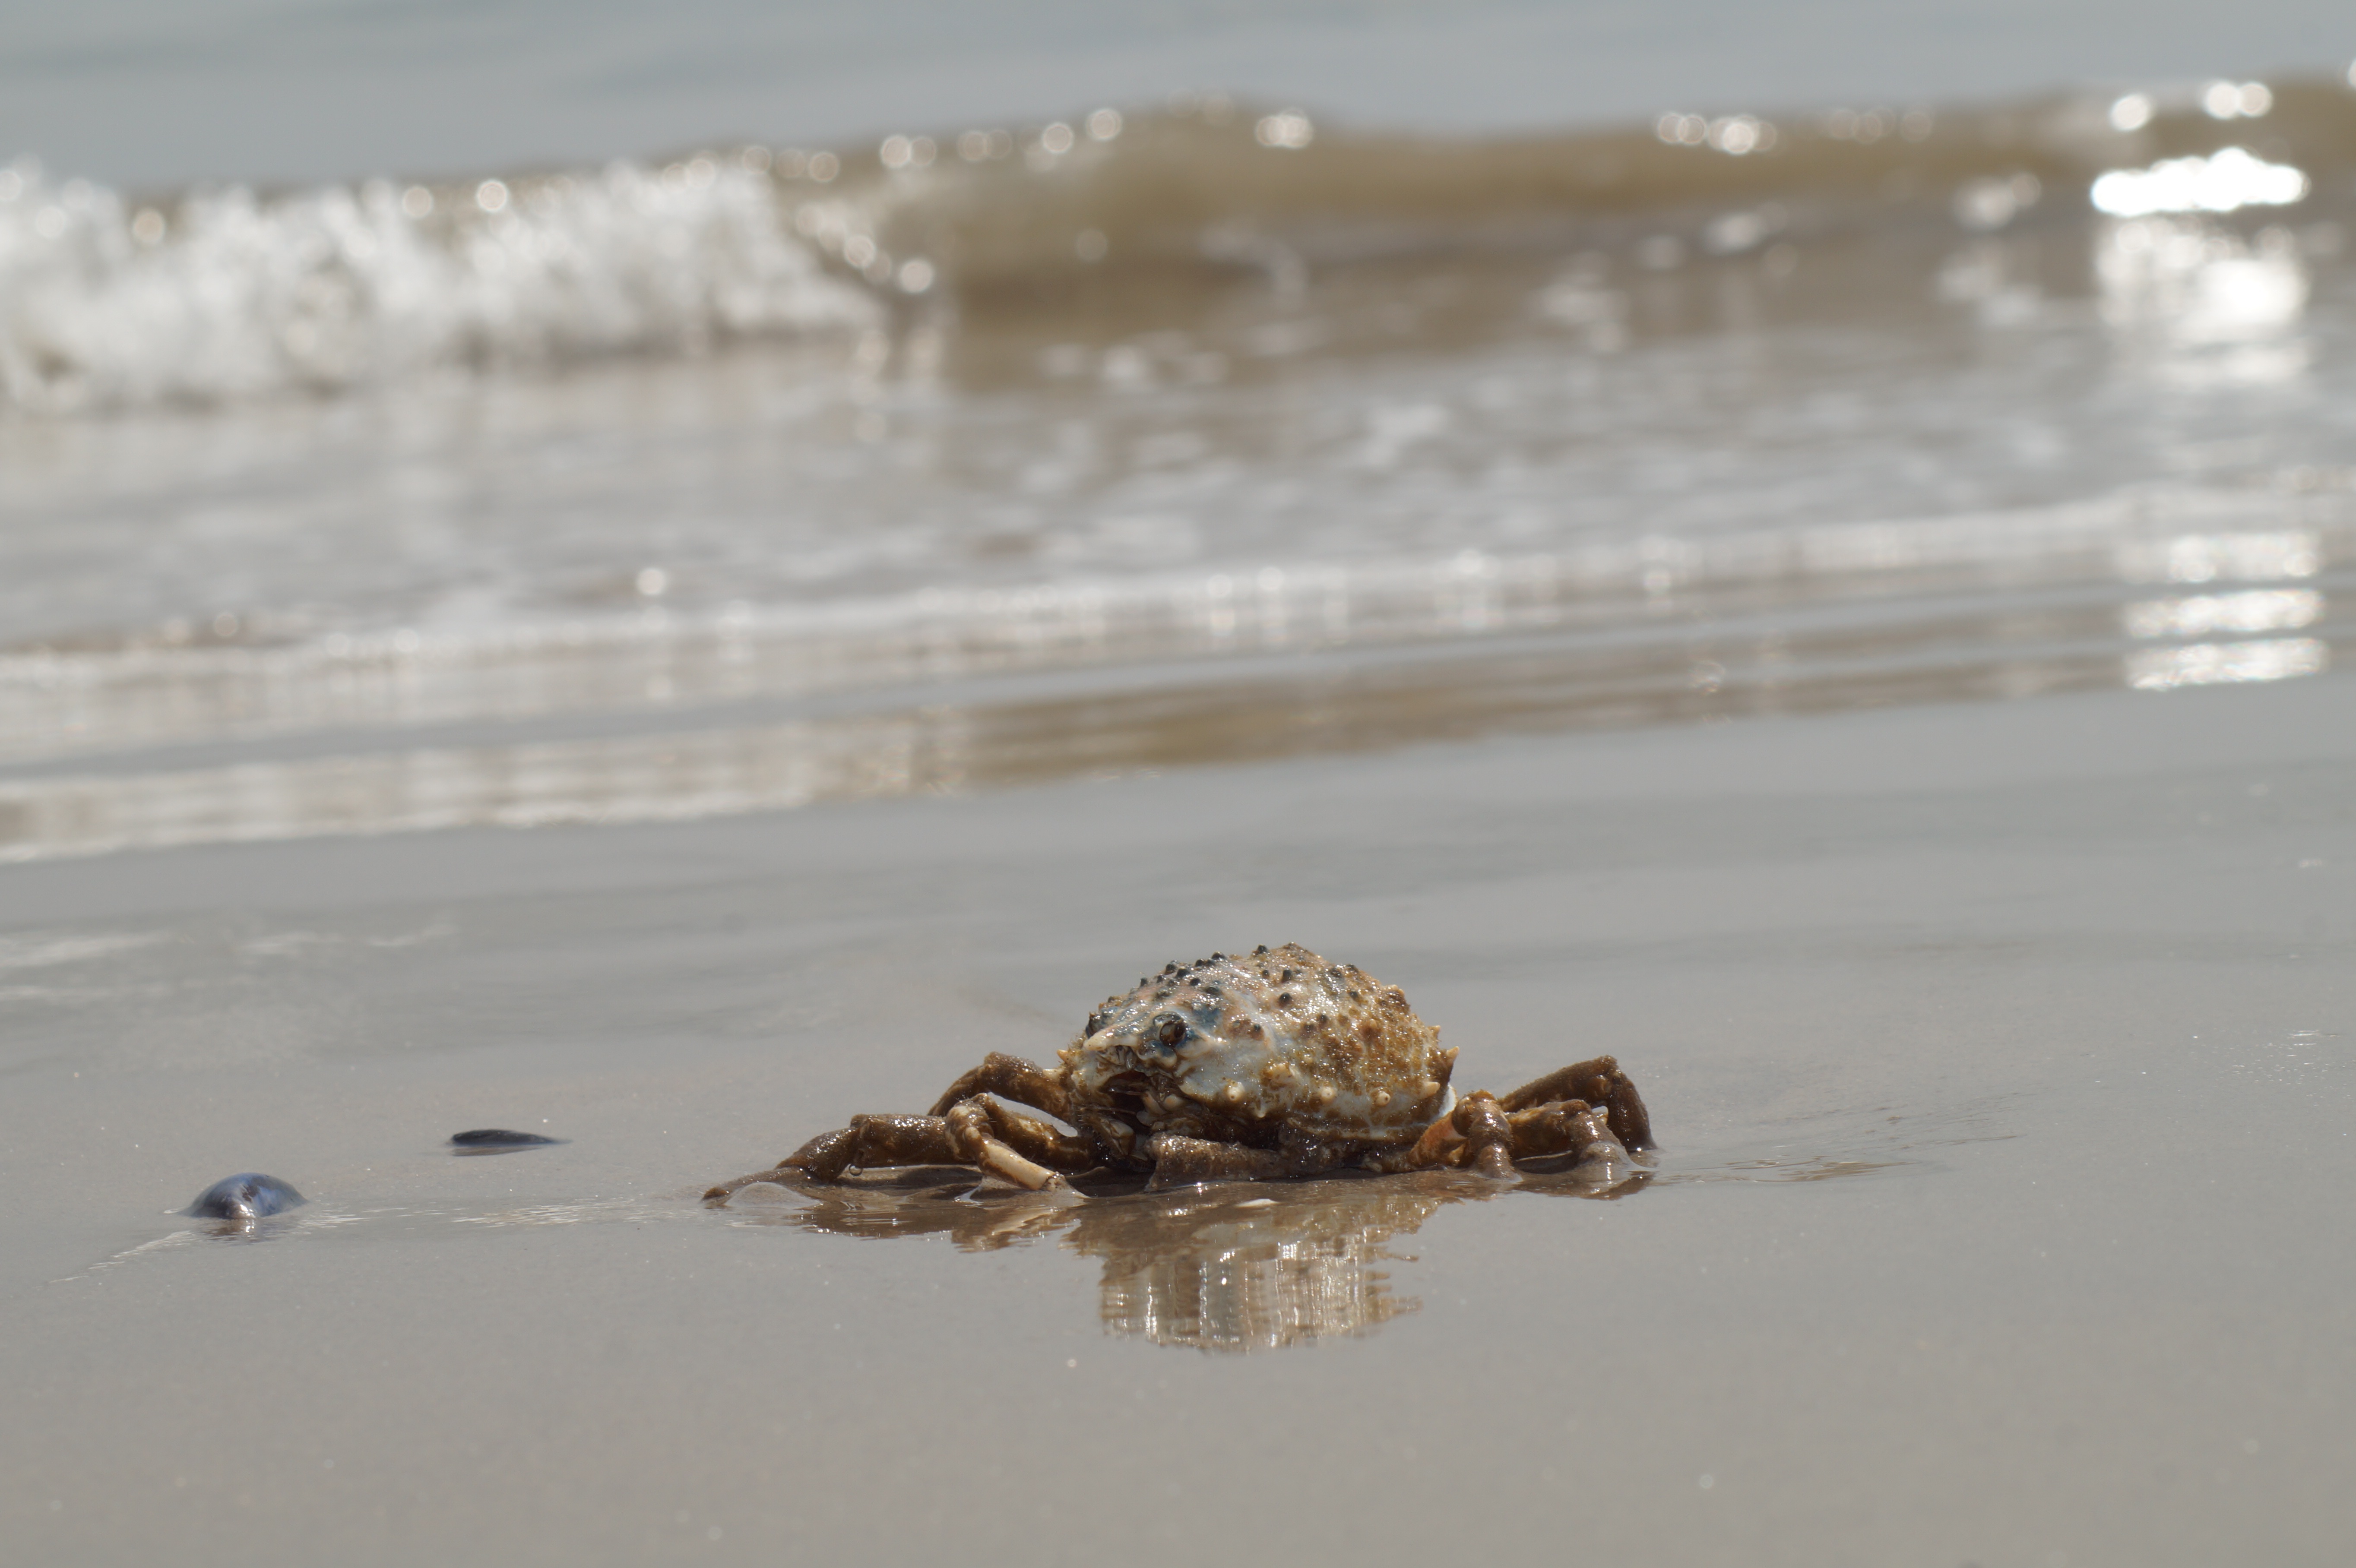
beach, sea, water, sand, new york, wildlife, turtle, sea turtle, reptile, fauna, cancer, macro photography, coney island